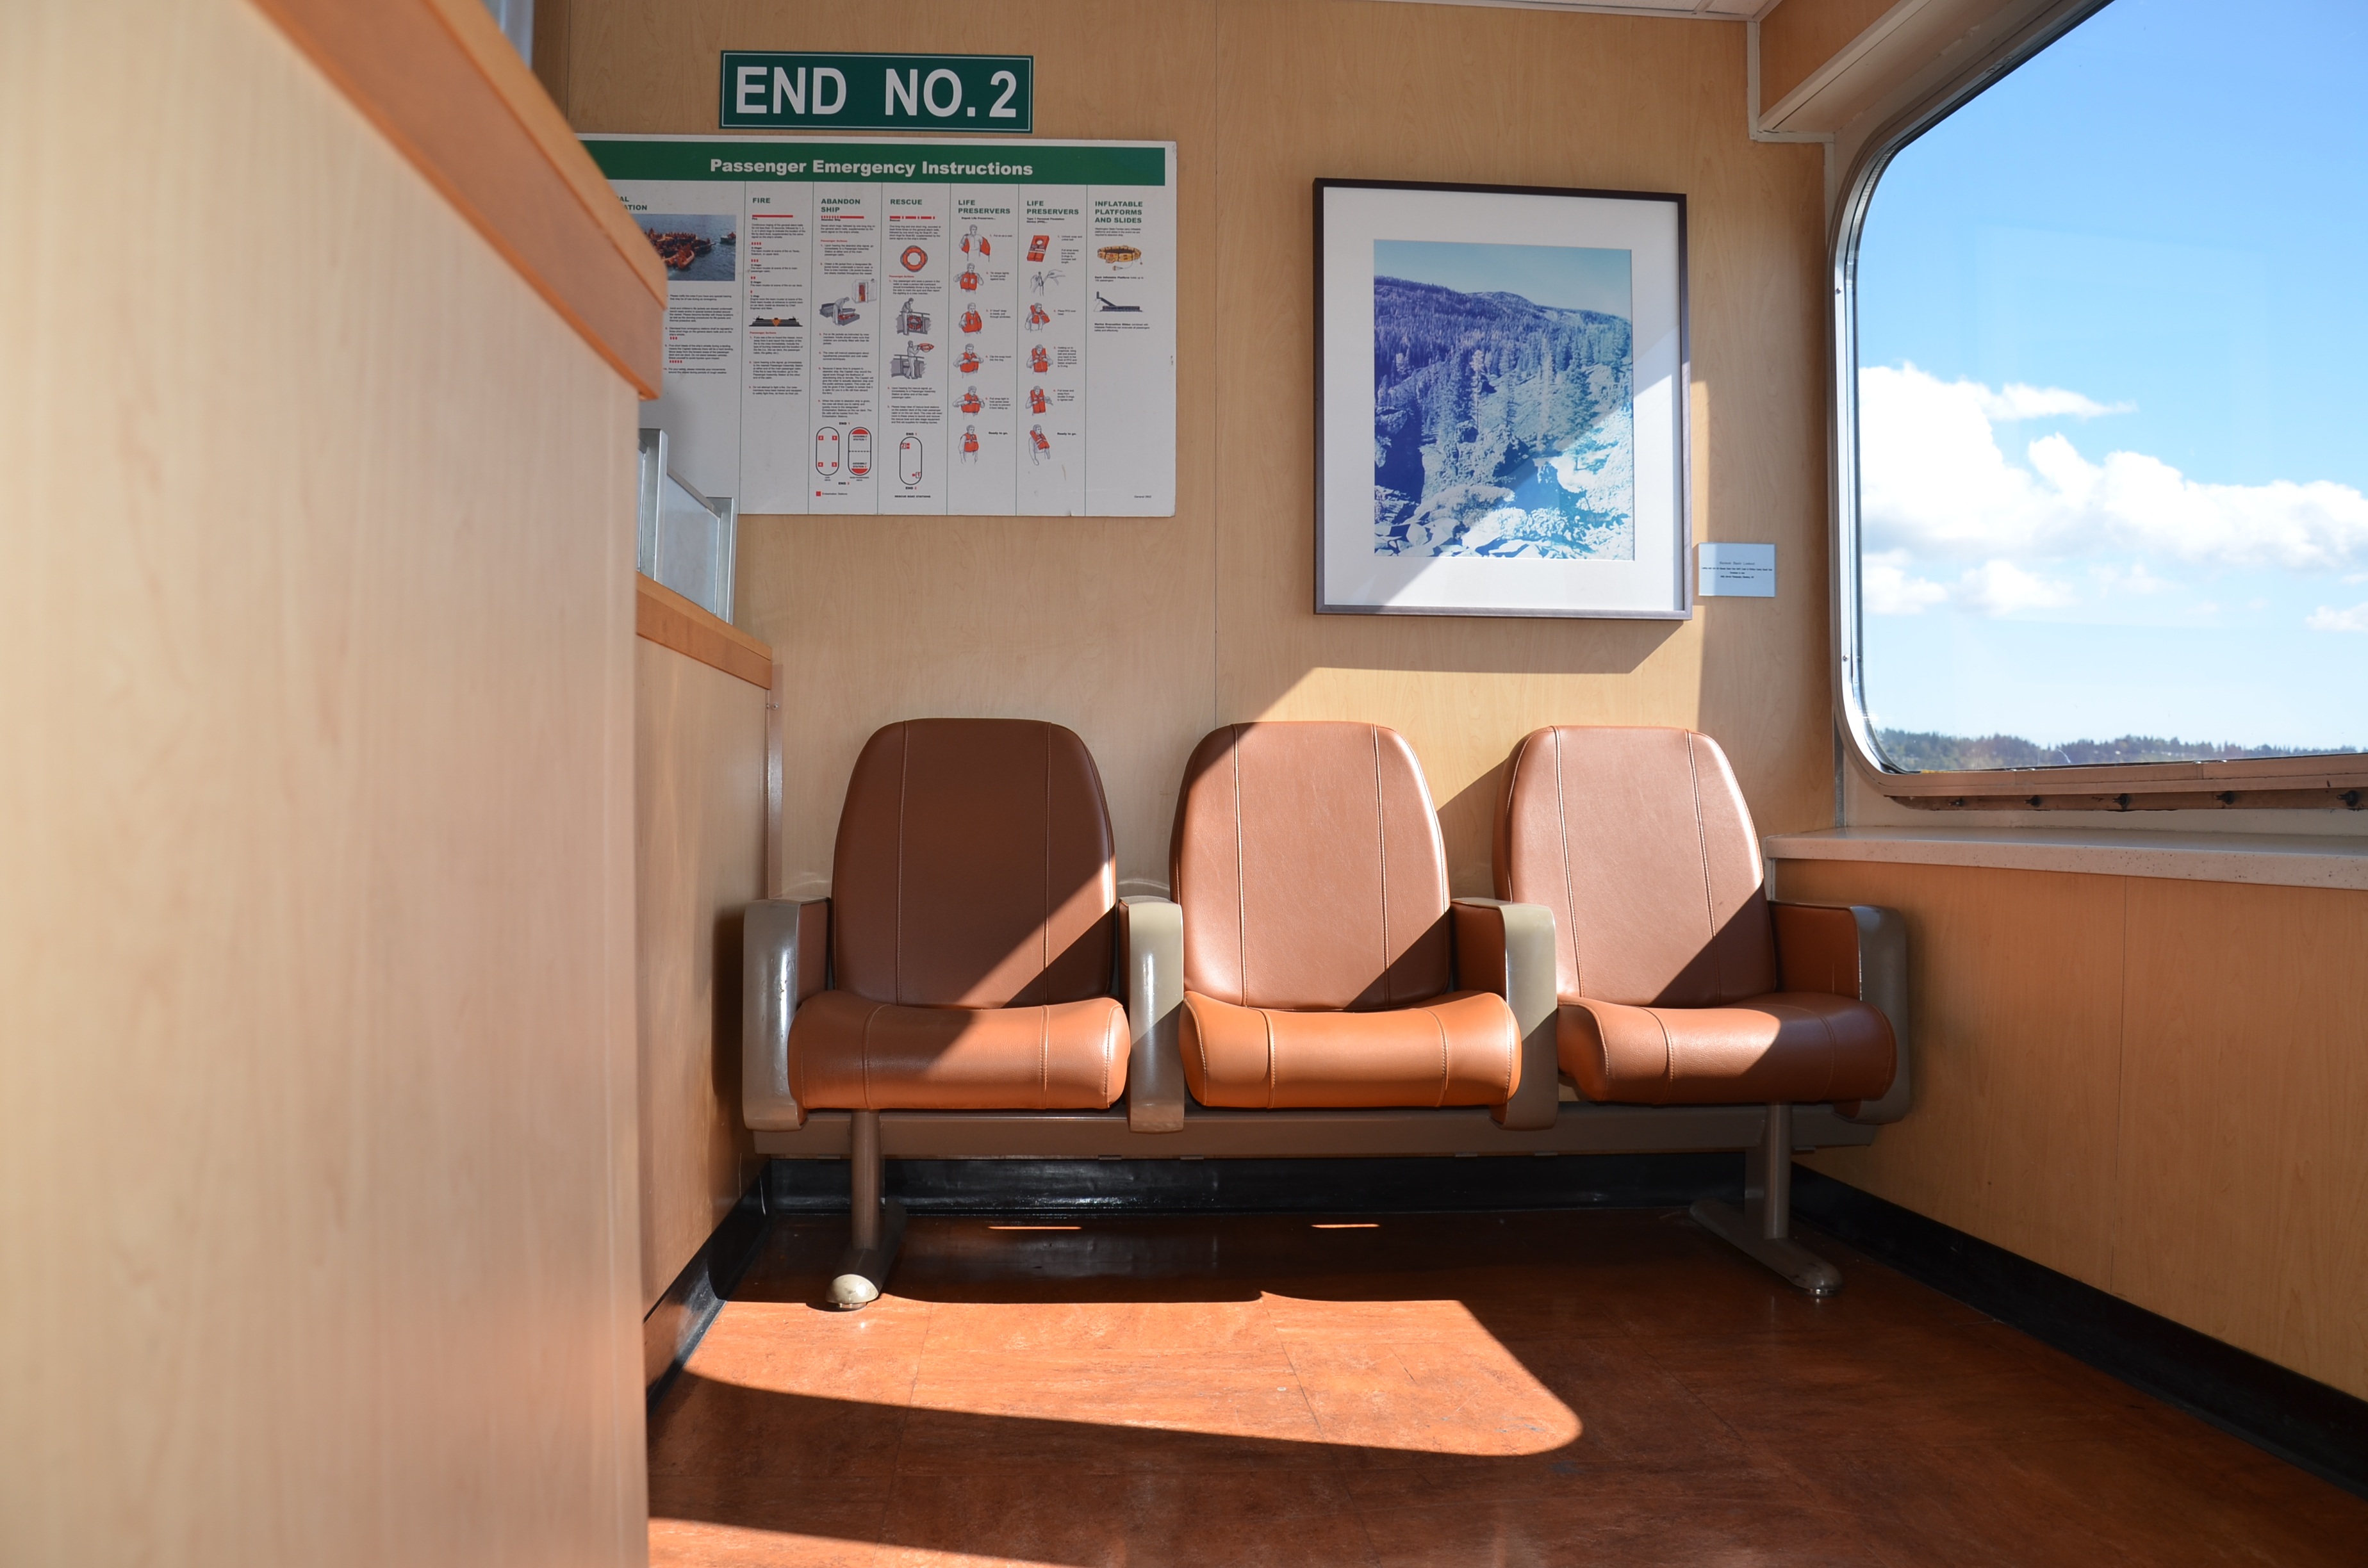
boat, home, property, living room, furniture, room, interior design, ferry, design, seats, real estate